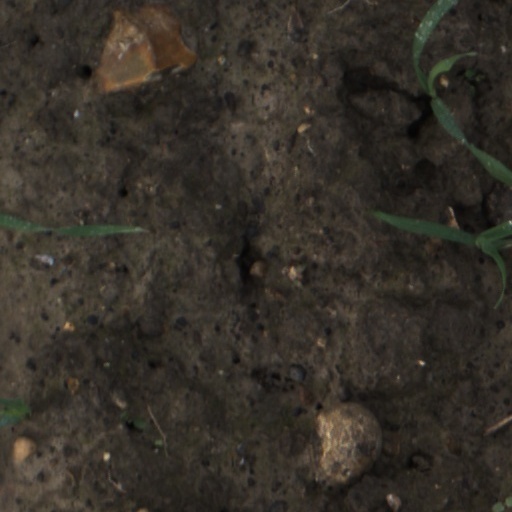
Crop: wheat